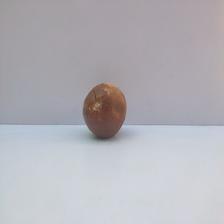
Size: Spoiled